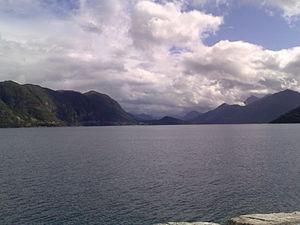
Voldsfjorden
Voldsfjorden sett fra Folkestad
Voldsfjorden sett fra Folkestad
Voldsfjorden, eller Voldafjorden, er en fjord i Volda kommune i Møre og Romsdal fylke i Norge. Den er omkring 18 kilometer lang. Fjorden har indløb fra Rovdefjorden, mellem Riseneset og Berkneset, og går i sydøstlig retning til den deler sig i to mellem Homborset og Mek. Herfra går Kilsfjorden mod sydvest, og Austefjorden mod øst. Omkring halvvejs inde i fjorden går Dalsfjorden mod syd.